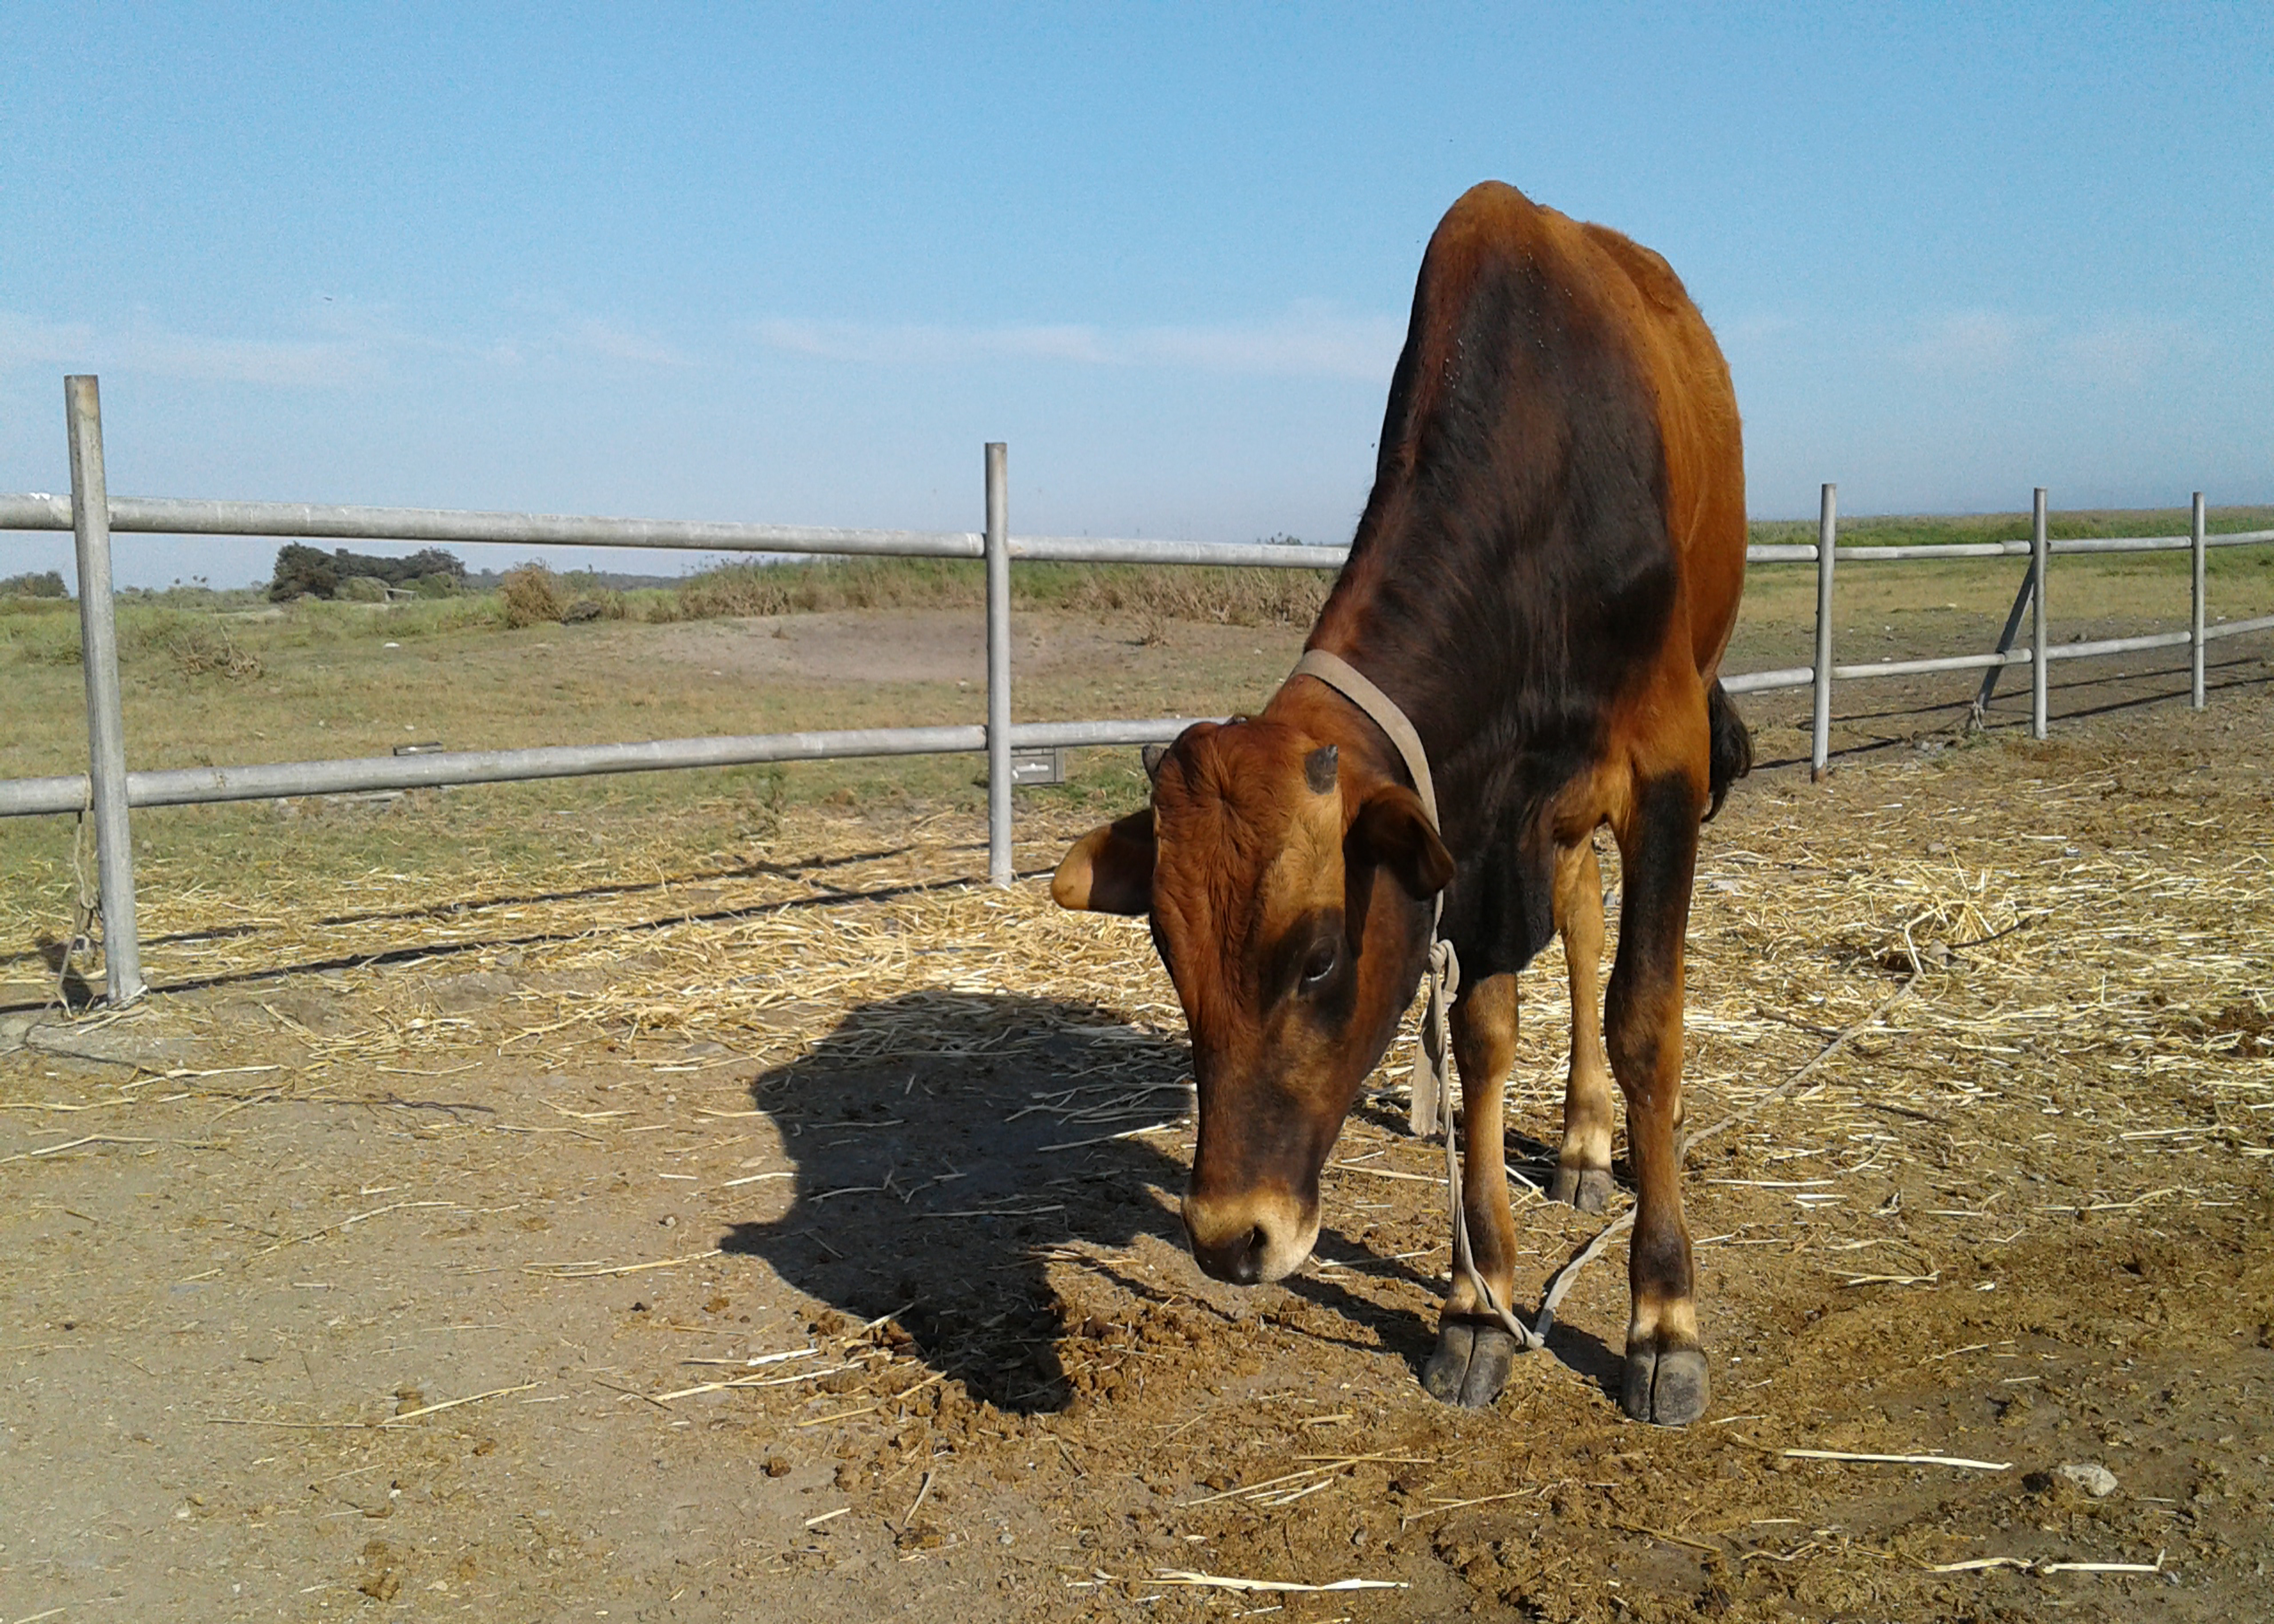
livestock, cows, sky, ecoregion, fence, working animal, cloud, wire fencing, fawn, dairy cow, landscape, plain, grassland, terrestrial animal, grazing, pack animal, horn, snout, door, ox, field, human leg, mane, prairie, ranch, bovine, pasture, soil, steppe, mare, road, barbed wire, wildlife, stallion, zebu, bull, dairy, mustang horse, dirt road, herd, cow goat family, tail, grass, farm, sand, wood